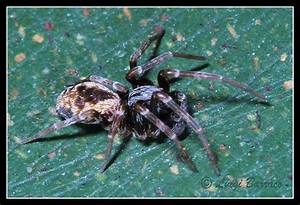
Label: ragno